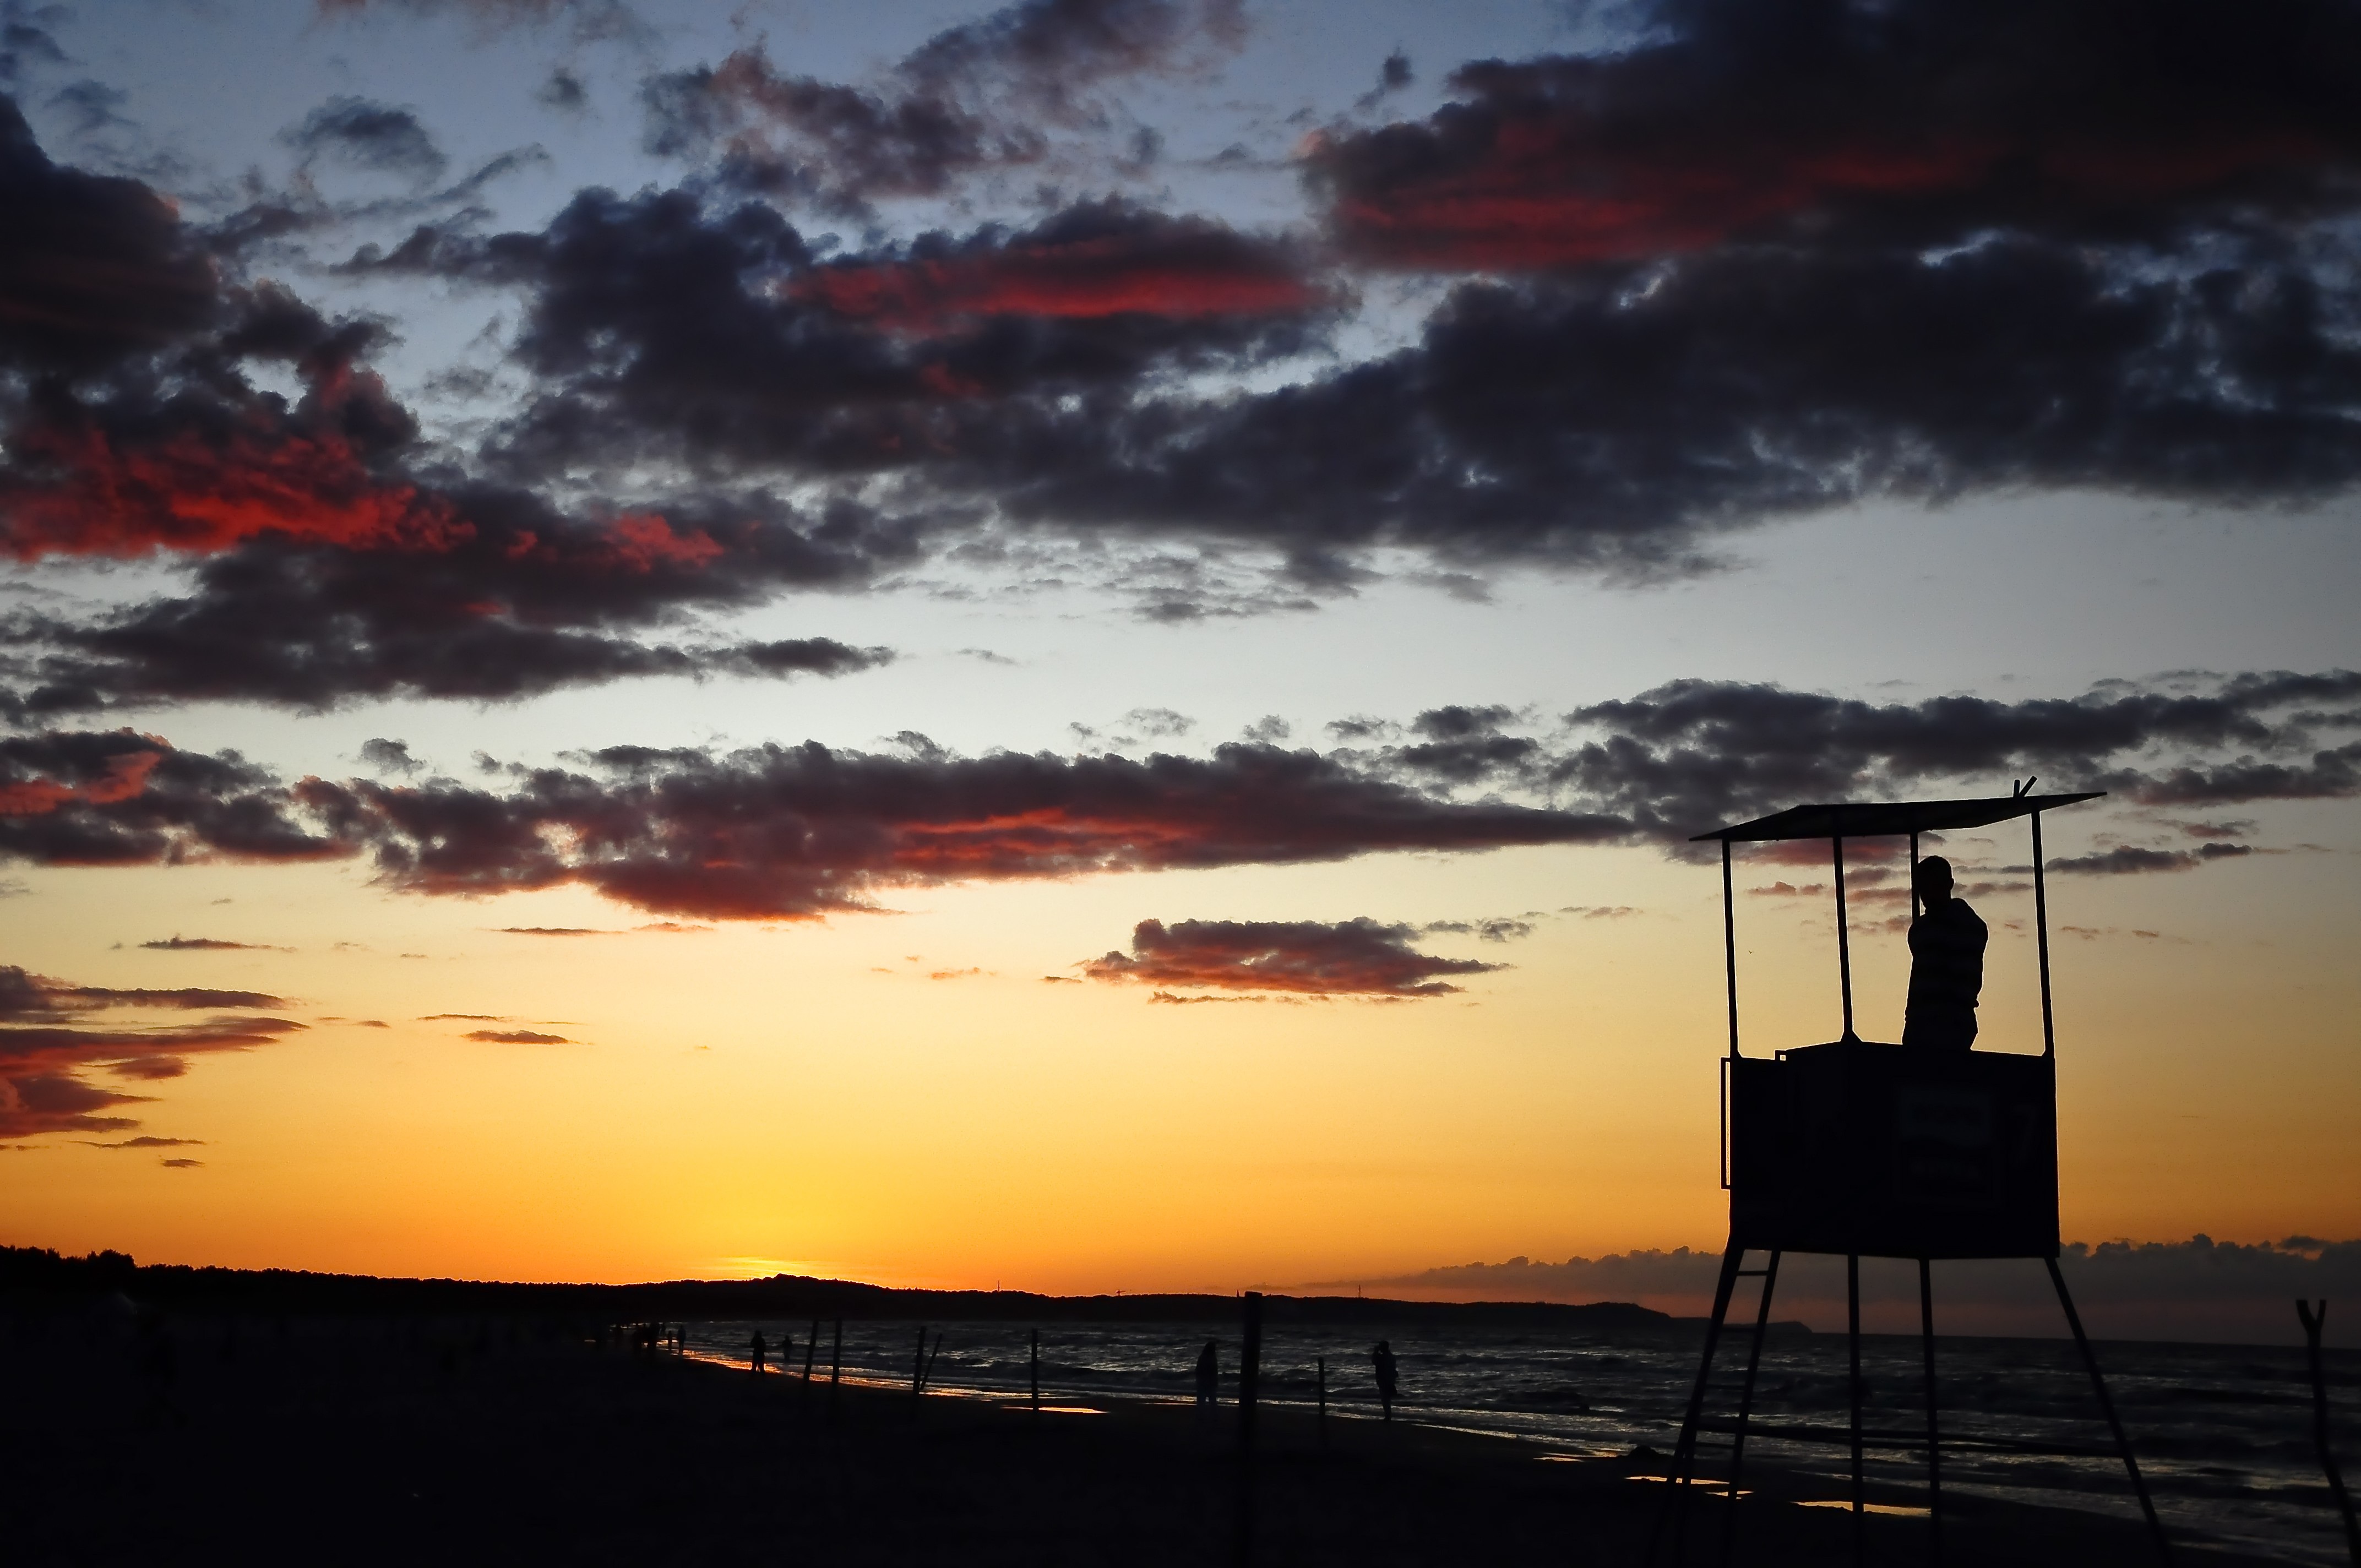
beach, landscape, sea, tree, ocean, horizon, cloud, sky, sunrise, sunset, sunlight, morning, chair, wind, dawn, atmosphere, lifeguard, summer, travel, dusk, evening, calm, energy, poland, baltic, silhouettes, polska, afterglow, meteorological phenomenon, red sky at morning, wladyslawowo